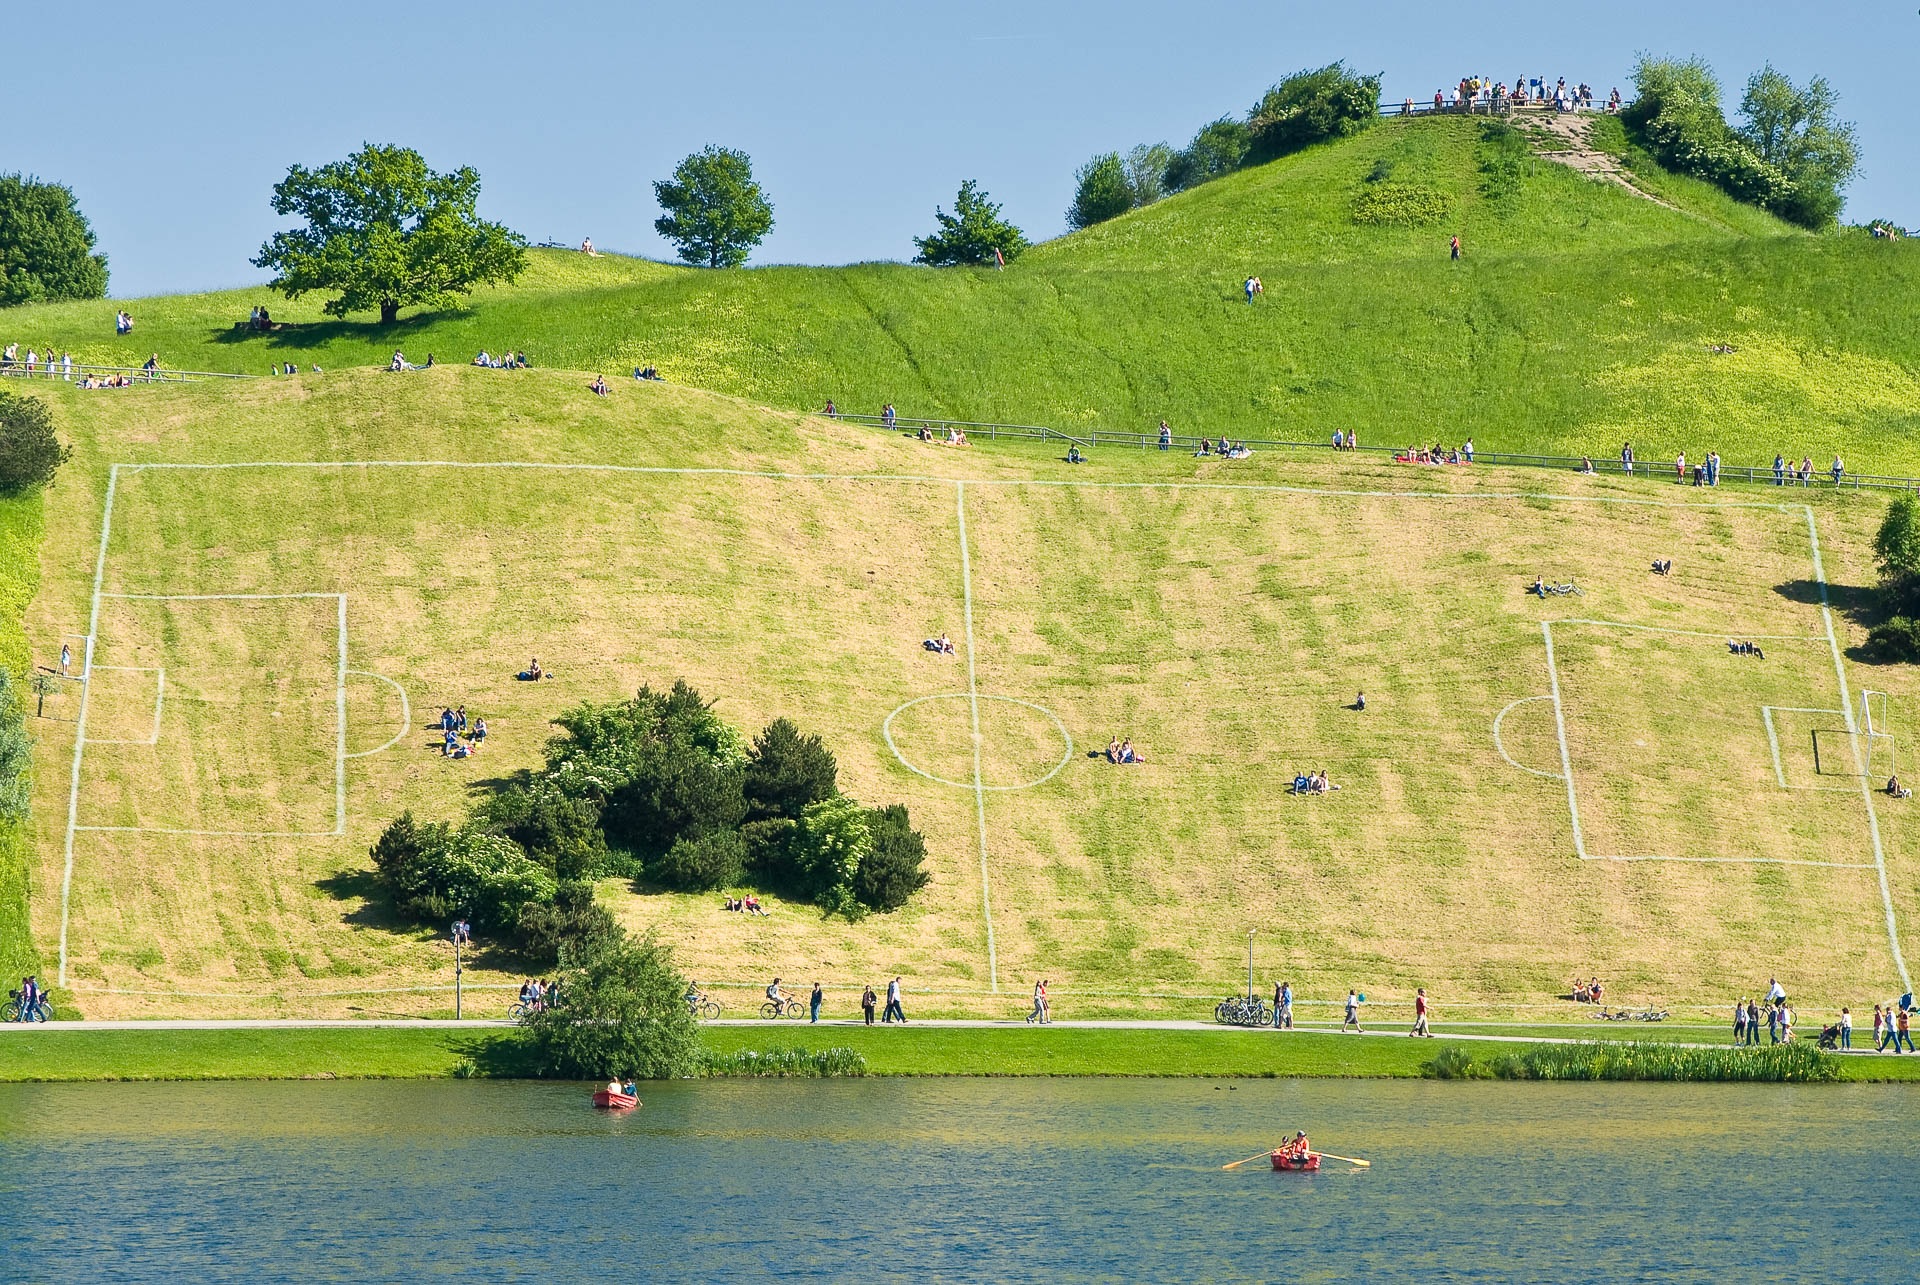
meadow, hill, lake, river, mountain range, vehicle, soccer, fjord, reservoir, agriculture, football, waterway, germany, championship, munich, 2006, oblique, rural area, landform, olympic park, aerial photography, football field, world championship, geographical feature